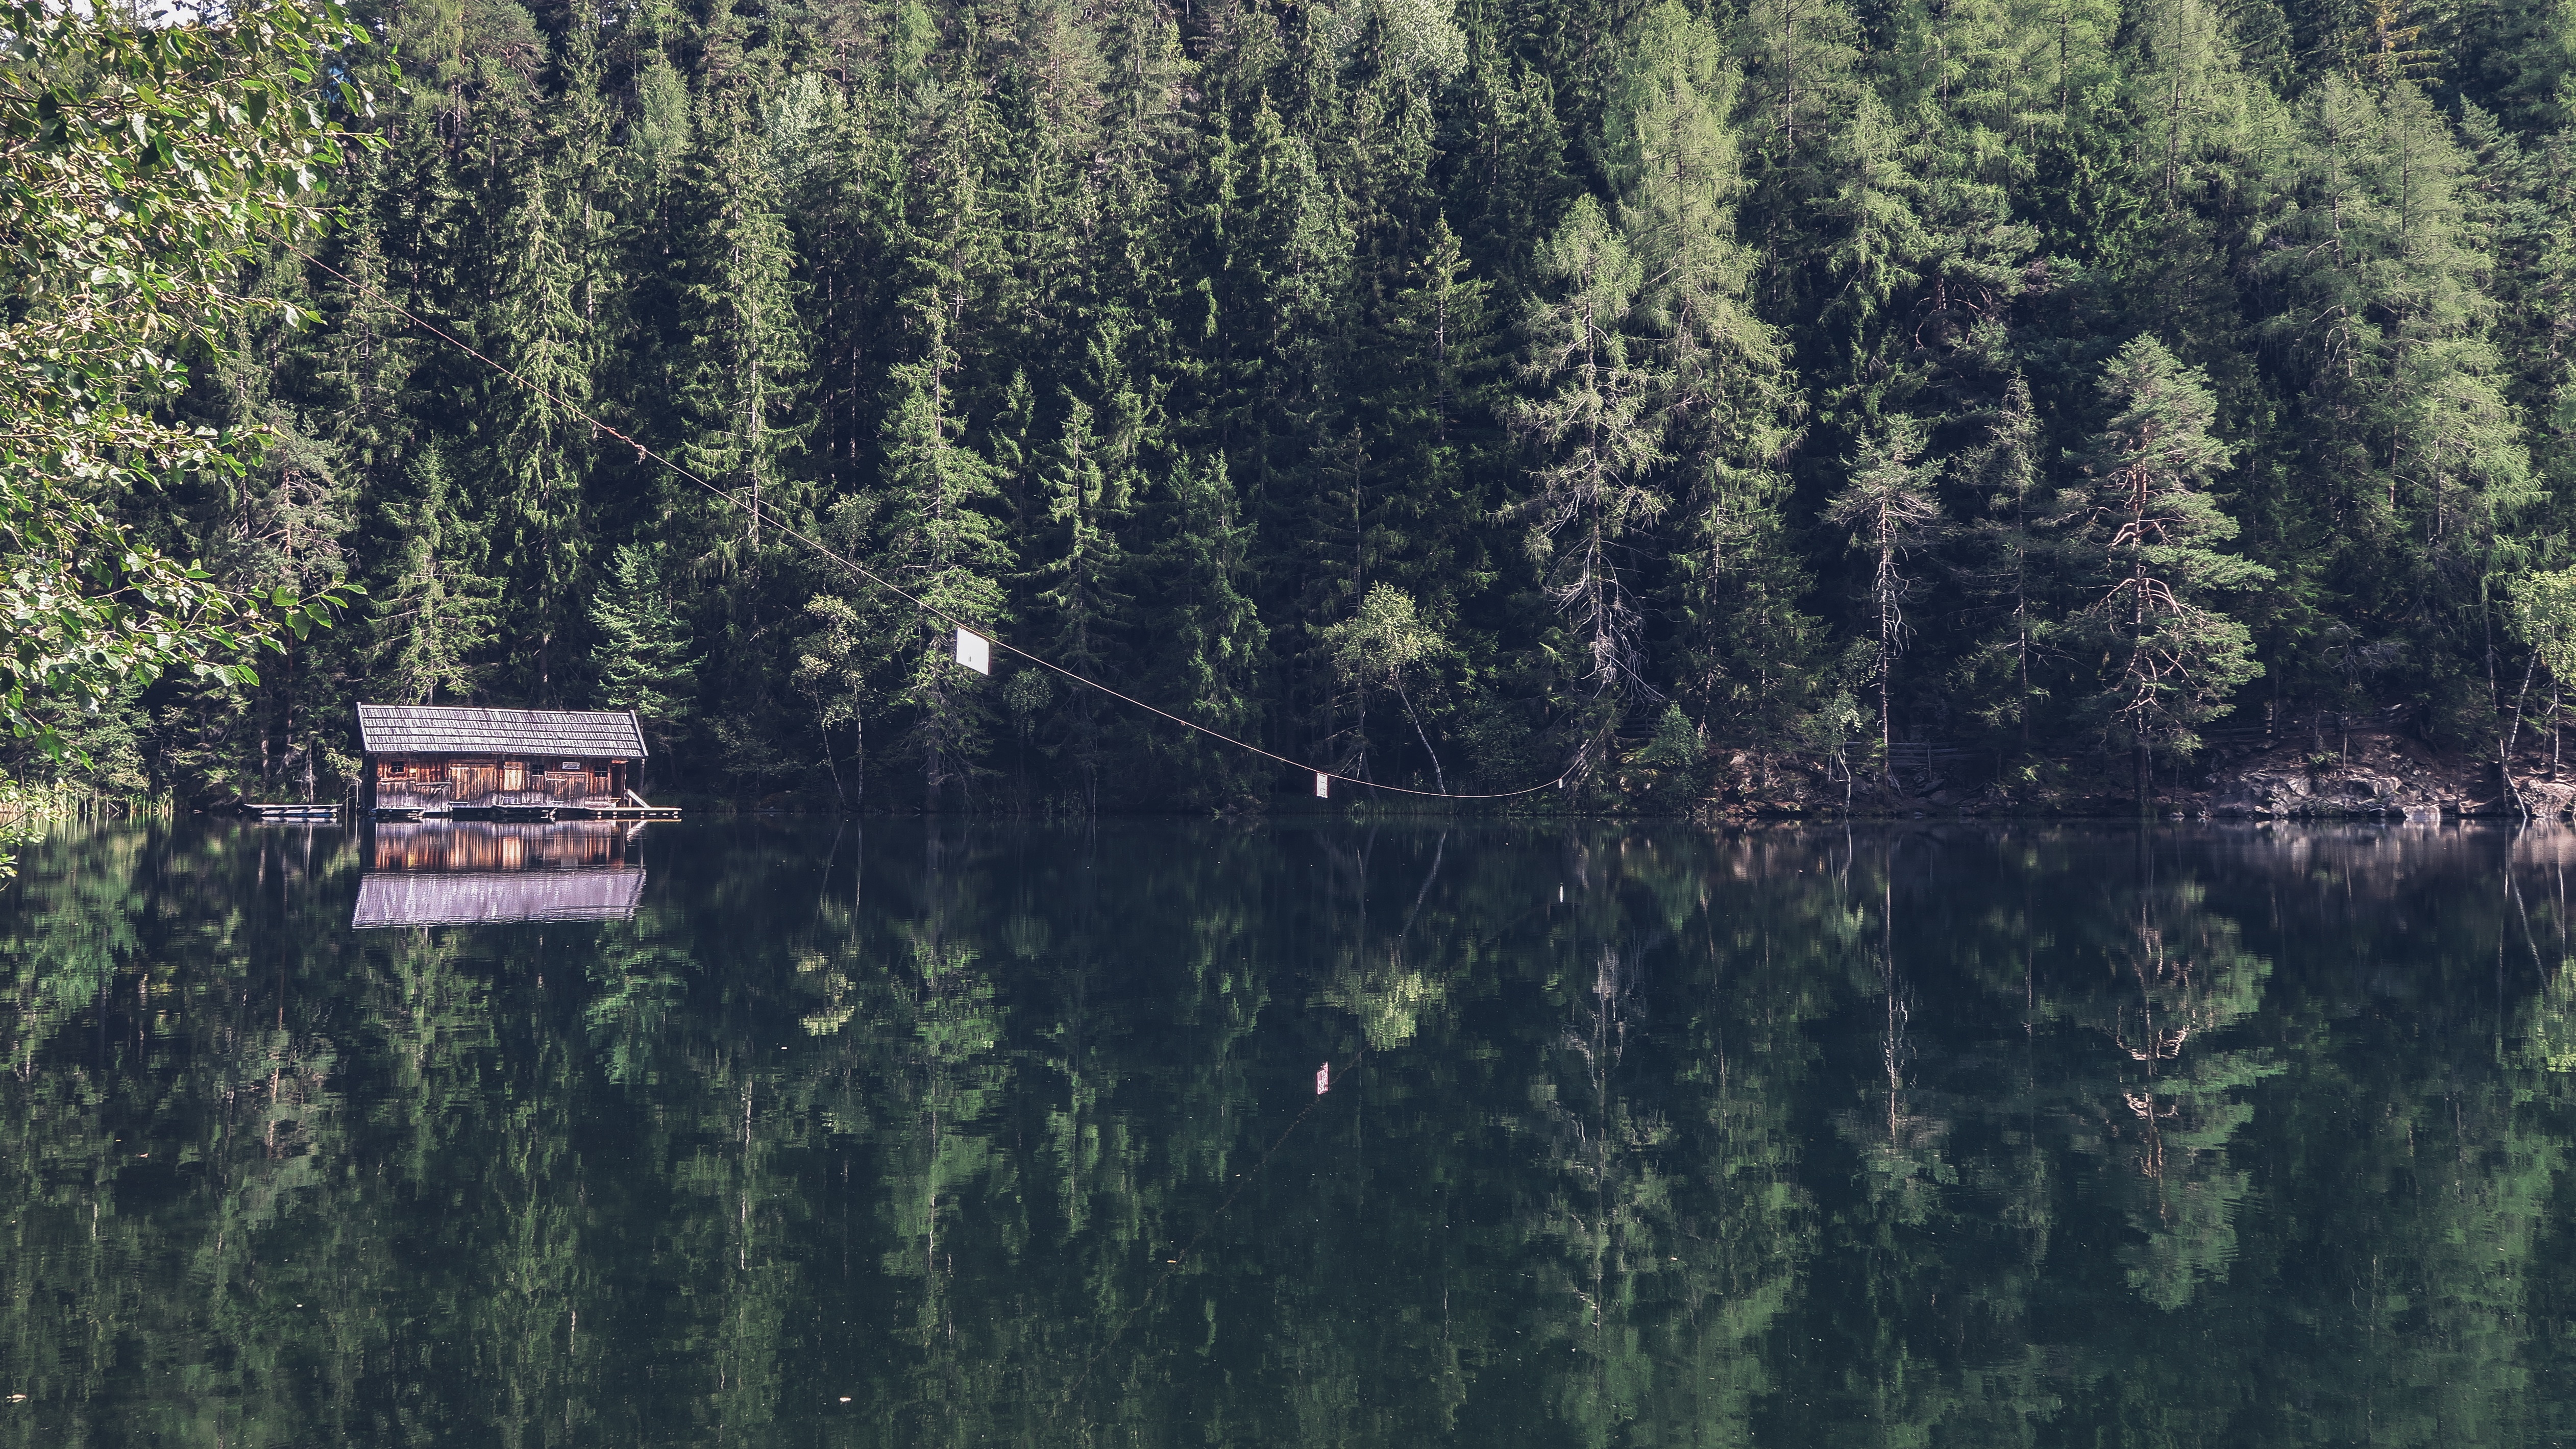
tree, nature, forest, wilderness, mountain, lake, reflection, cabin, habitat, ecosystem, rural area, natural environment, atmospheric phenomenon, woody plant